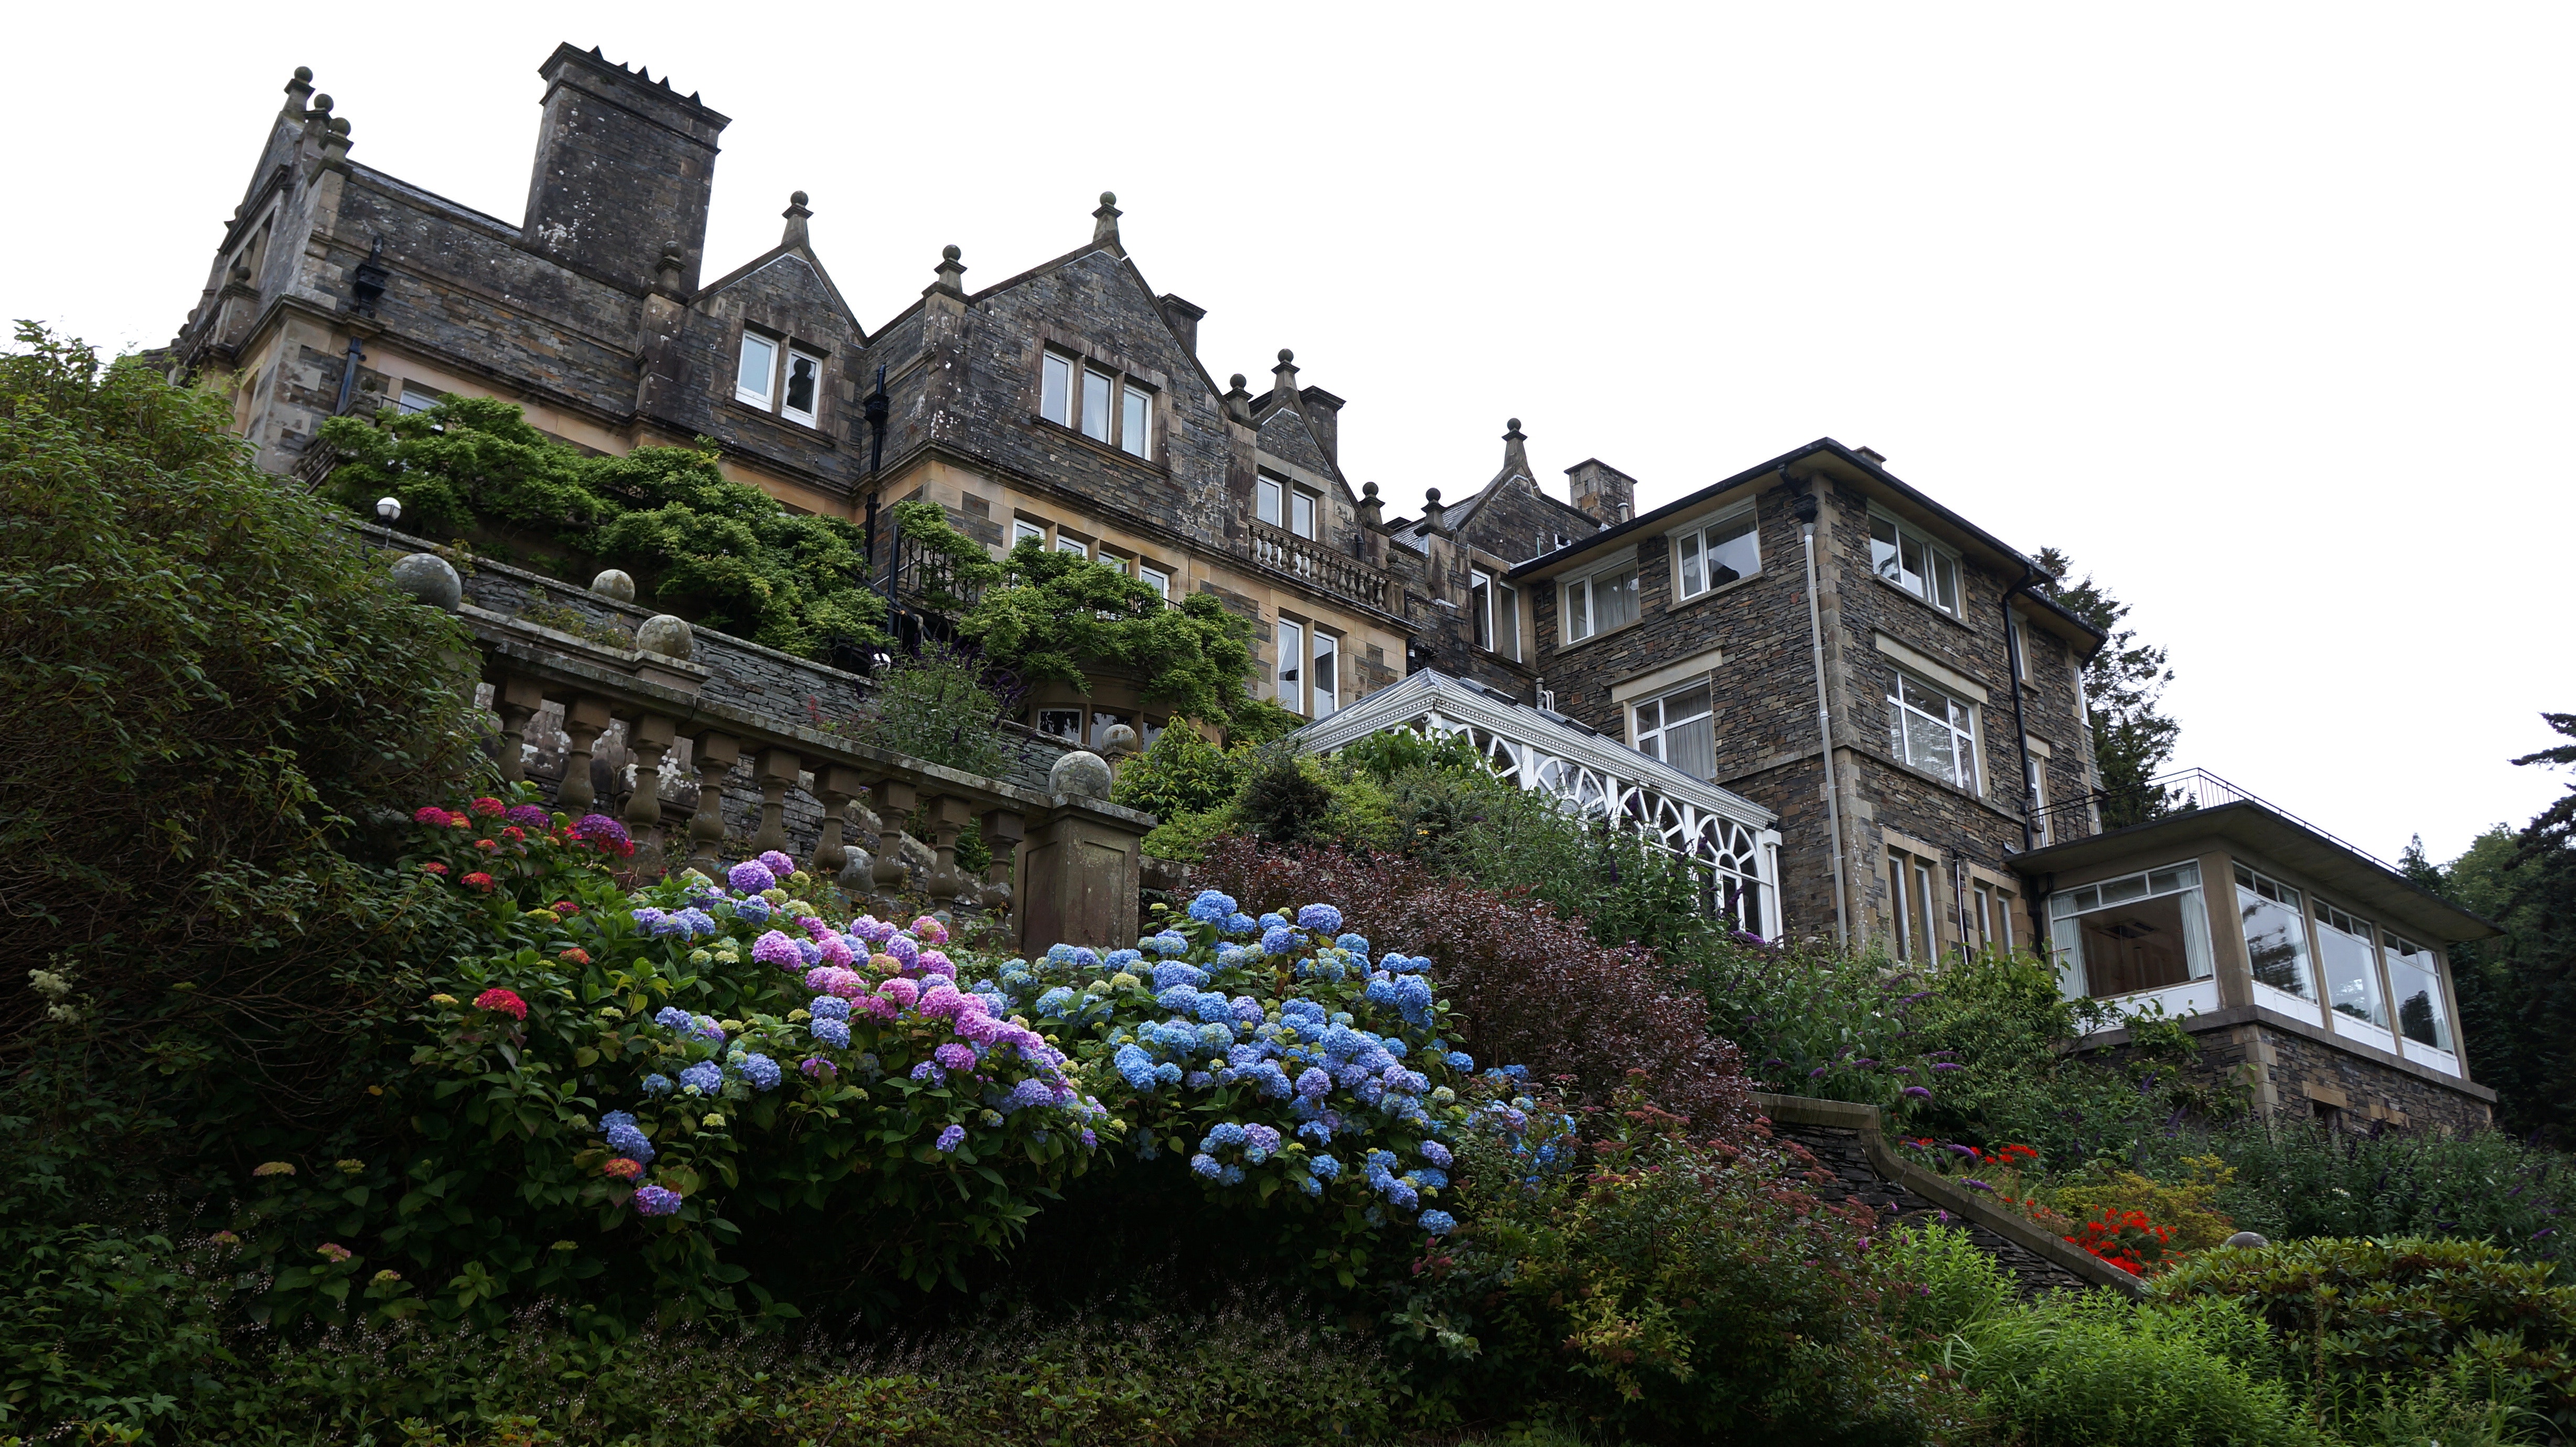
property, building, house, flower, plant, spring, architecture, garden, stately home, roof, estate, shrub, grass, mansion, home, cottage, tourism, facade, landscaping, almshouse, wildflower, historic house